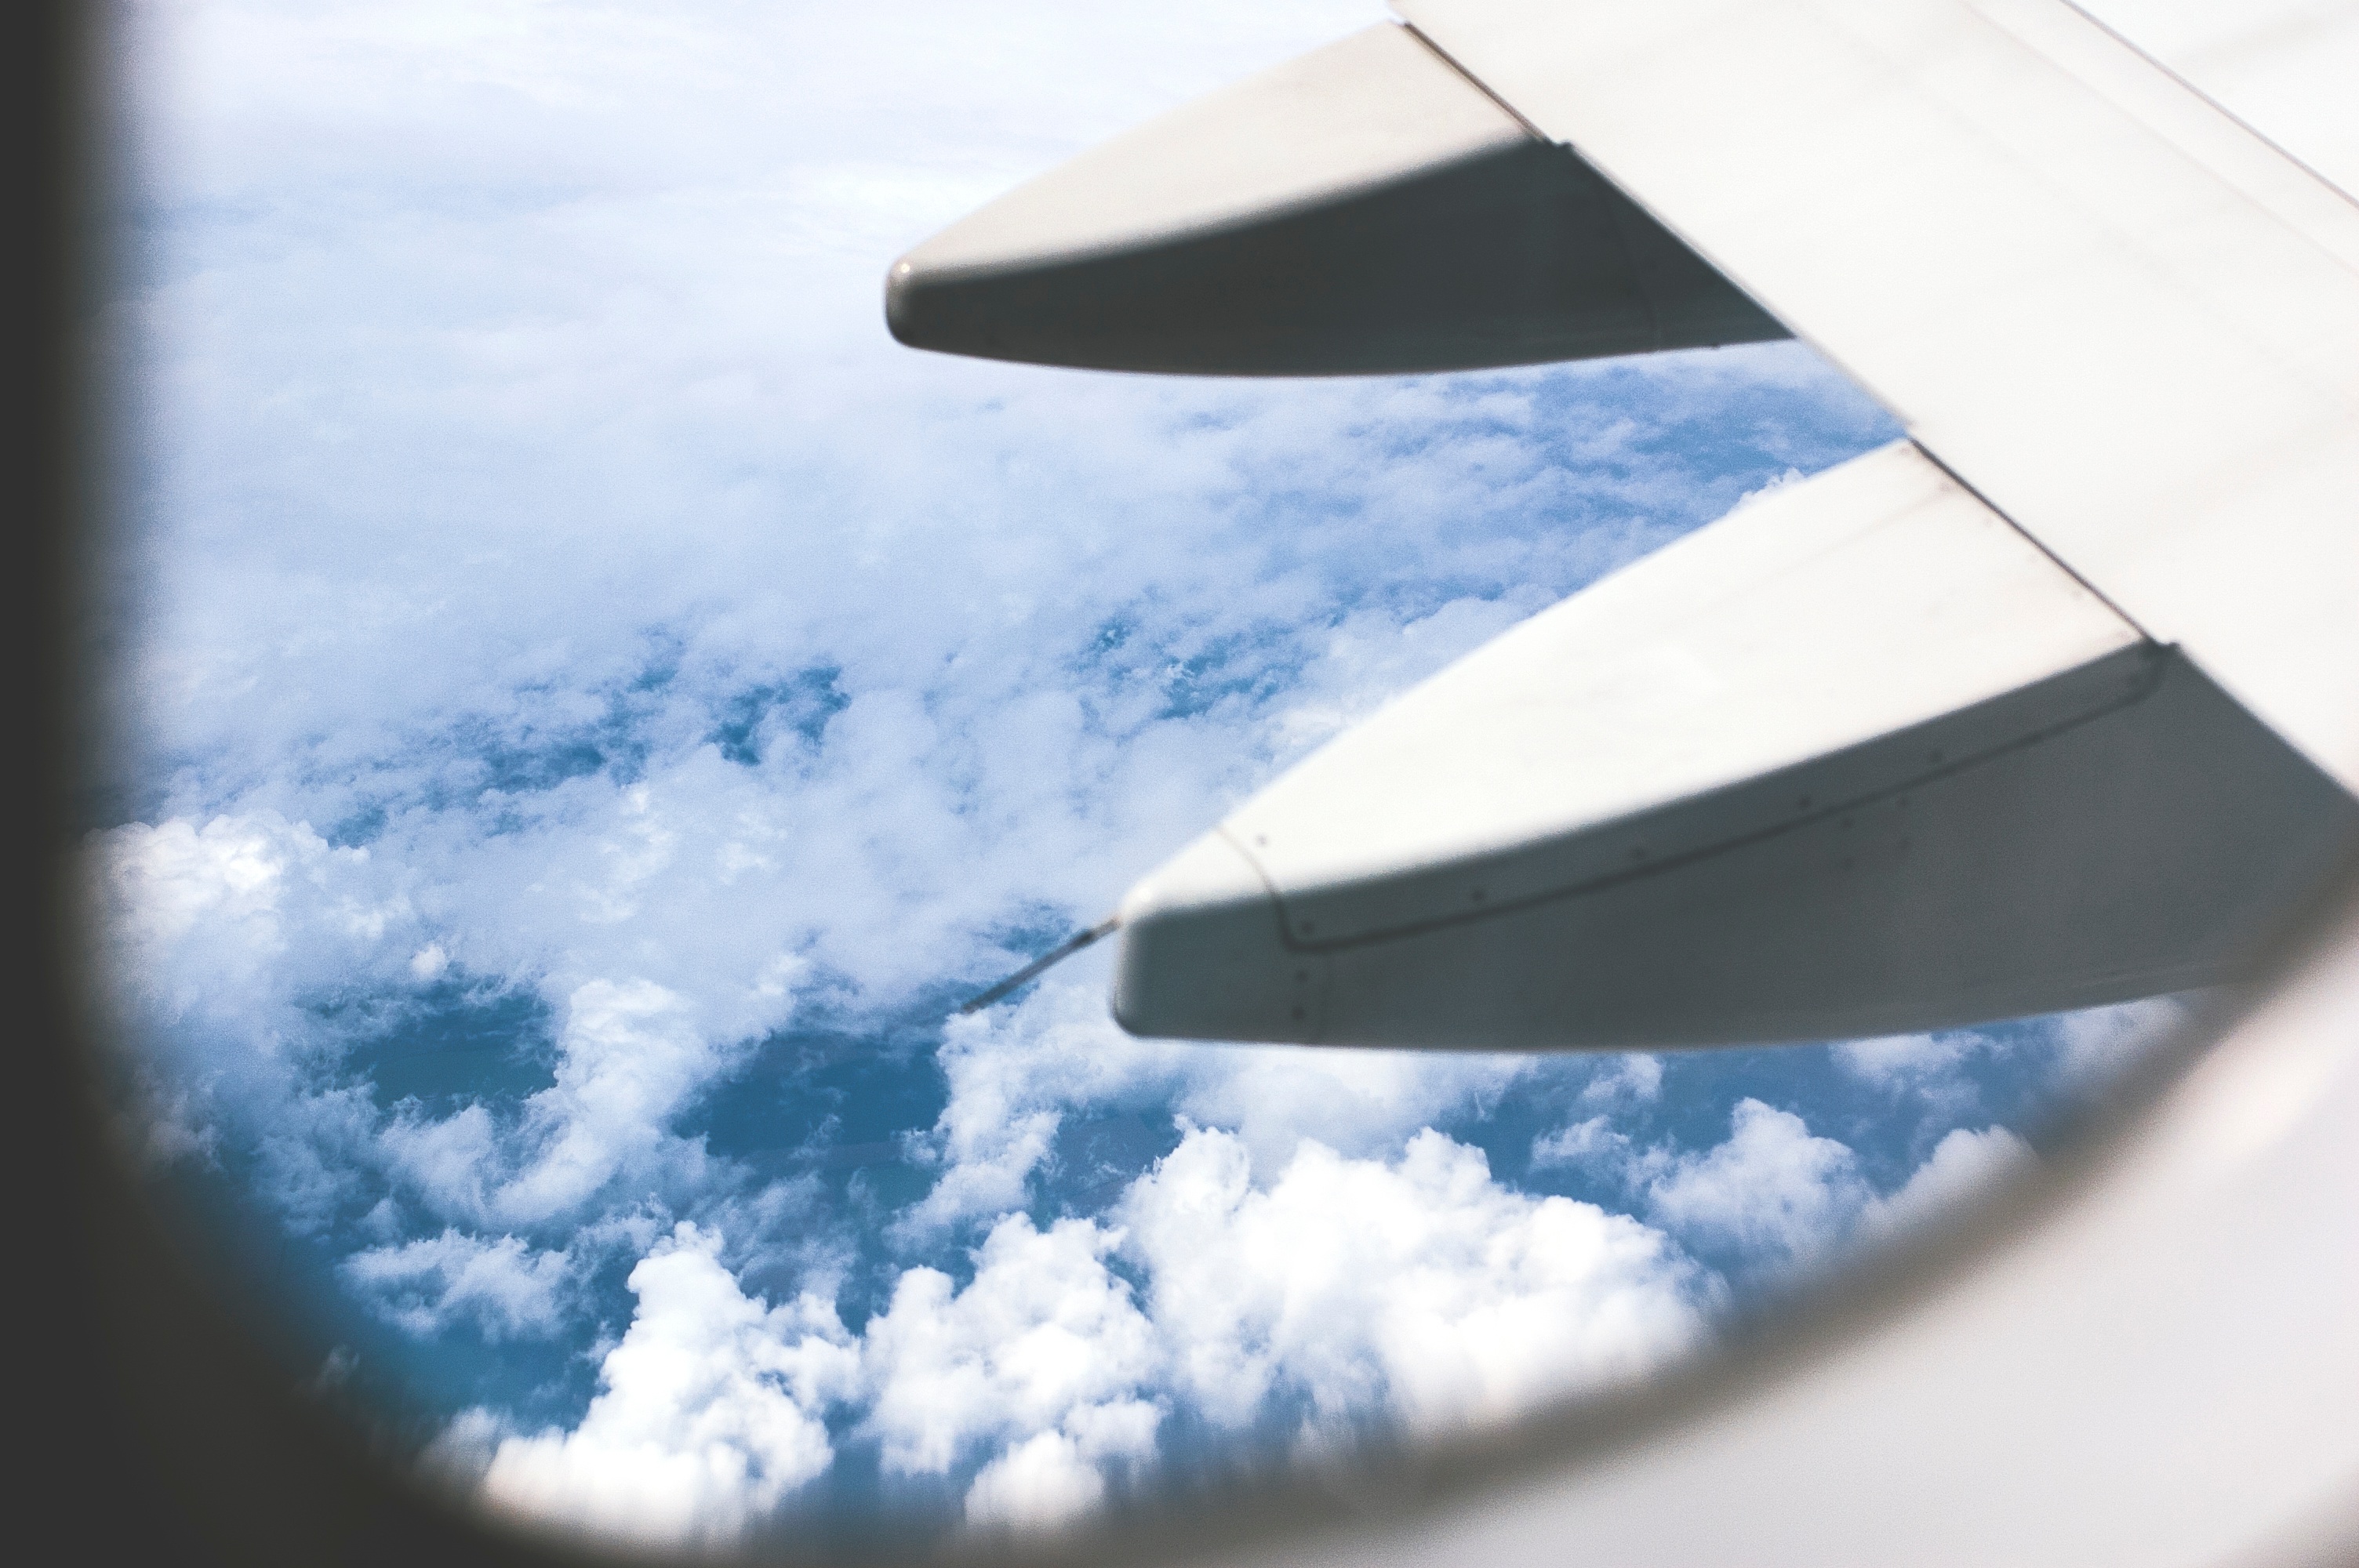
wing, white, airplane, vehicle, surfboard, blue, atmosphere of earth, surfing equipment and supplies, aircraft engine